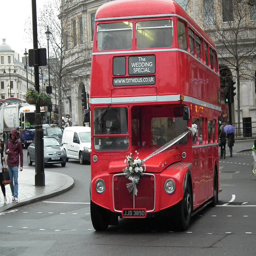
a red double decker bus driving through a city
A very big red two level city bus on the road.
A red double decker bus traveling on a busy city street.
a street with a bus and cars with pedestrians walking on the sidewalk
This is a traditional double decker bus with a bow on the front.